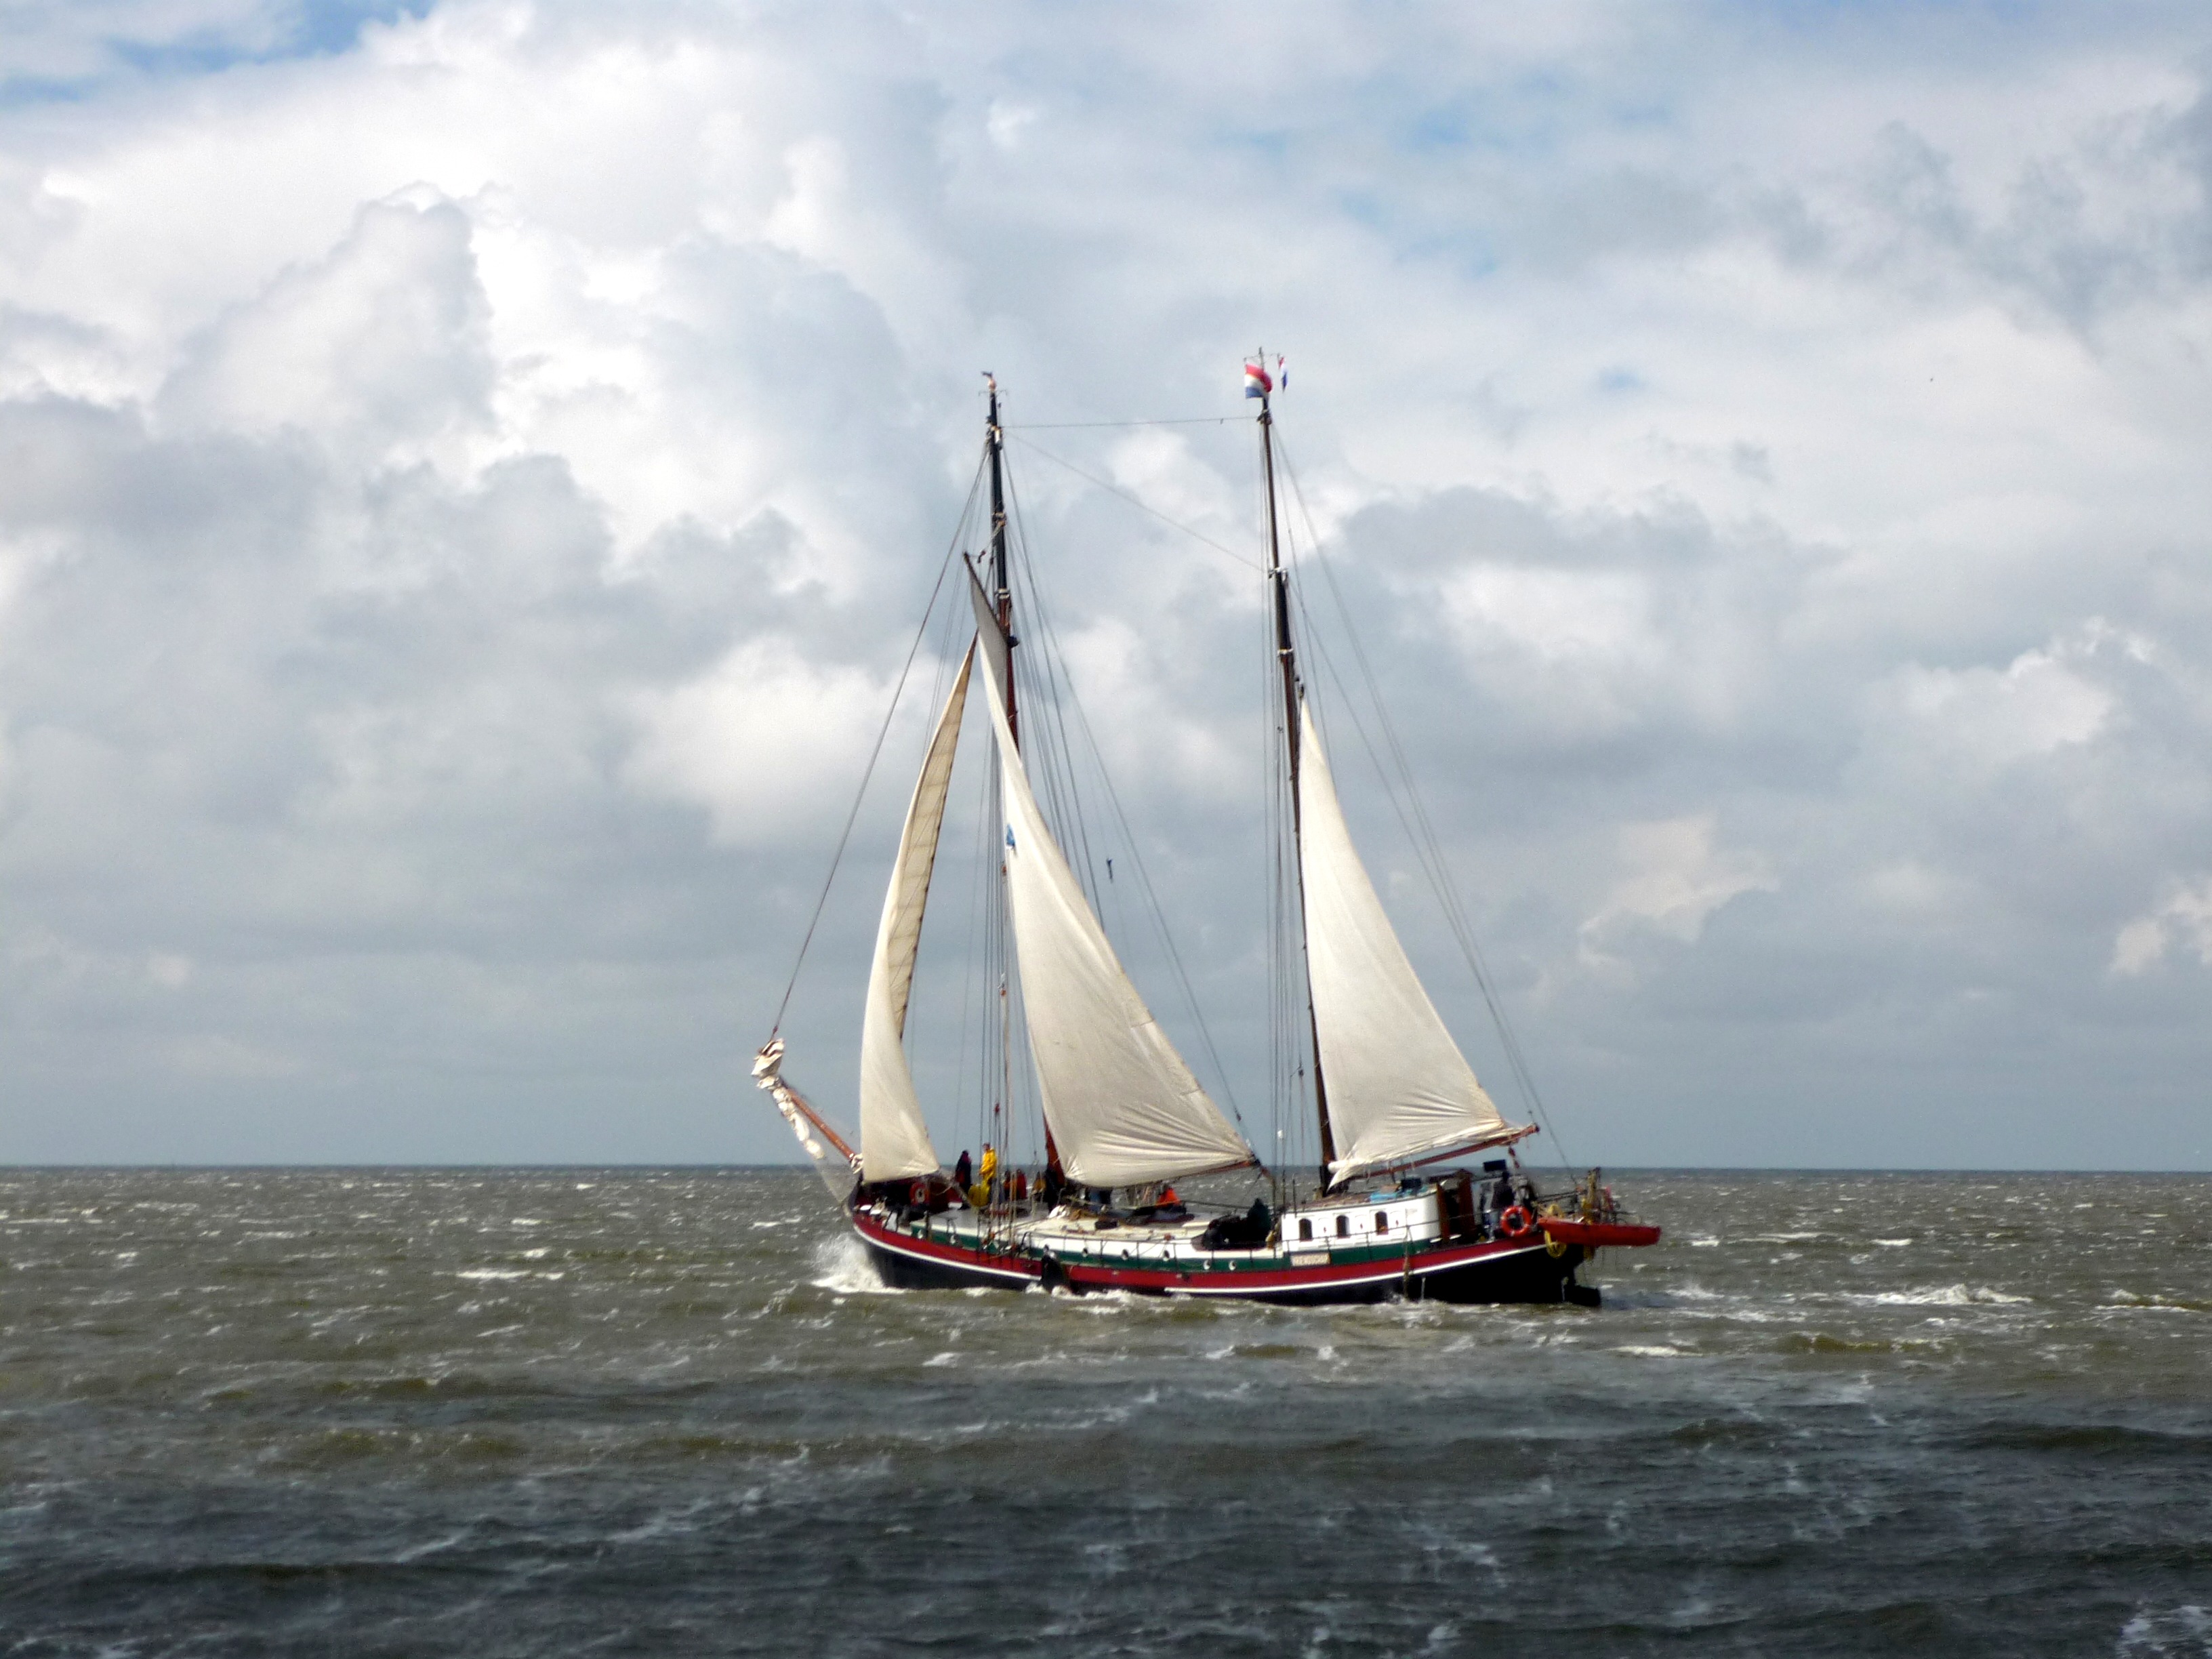
sea, boat, wind, ship, vehicle, mast, sailing, sailboat, sail, sailing vessel, watercraft, schooner, windjammer, sailing ship, tall ship, ijsselmeer, windsports, brigantine